History of Wuhan

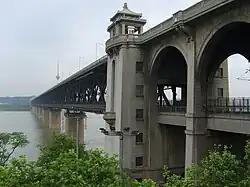
The First Yangtze River Bridge

The project of building the Wuhan Yangtze River Bridge, also known as the First Yangtze River Bridge, was regarded as one of the key projects during the first five-year plan. The Engineering Bureau of the First Yangtze River Bridge, set up by the Ministry of Railway in April 1953, was responsible for the design and construction of the bridge. The document "Resolutions on Building the First Yangtze River Bridge" was passed in the 203rd conference of State Council on January 15, 1954. The technical conference on the routes of the bridge, held in Hankou on January 15, 1955, determined that the route from Tortoise Hill to Snake Hill was the best choice.